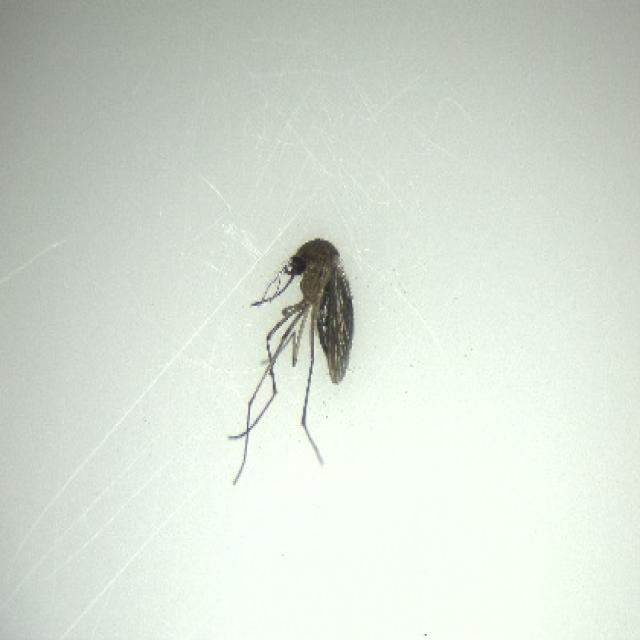
Species: culex_tritaeniorhynchus